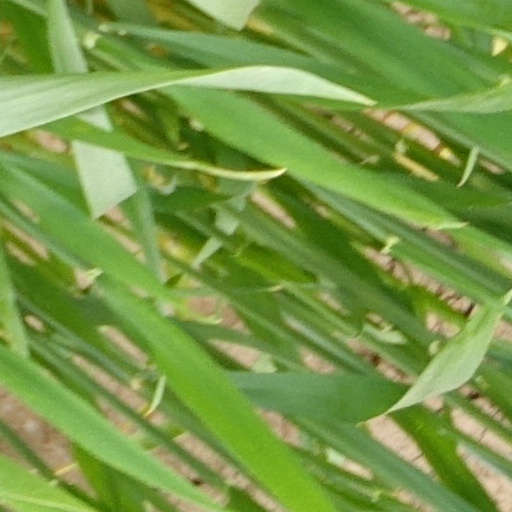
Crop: wheat